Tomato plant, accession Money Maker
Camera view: bottom (45 deg); turntable rotation: 210 degrees
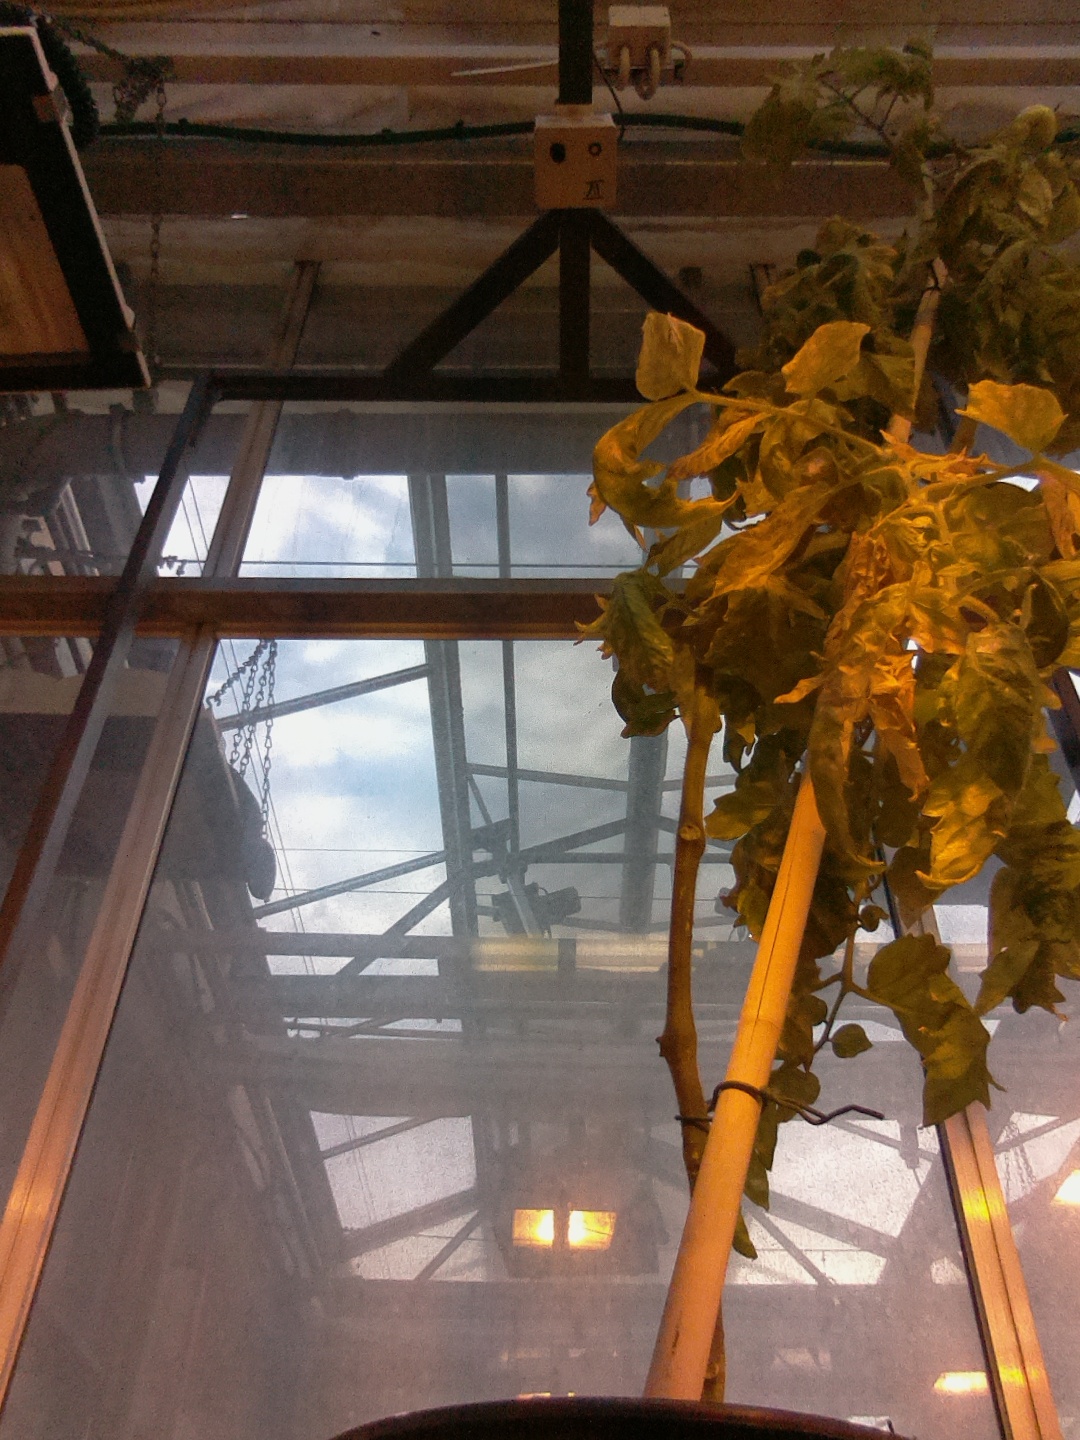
BBCH growth stage 79: 90% -100% of final fruit size